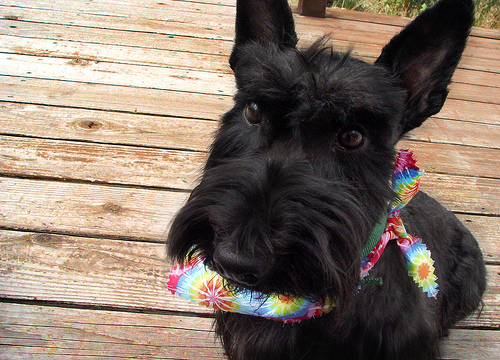
Breed: scottish terrier